Coldharbour Mill Working Wool Museum

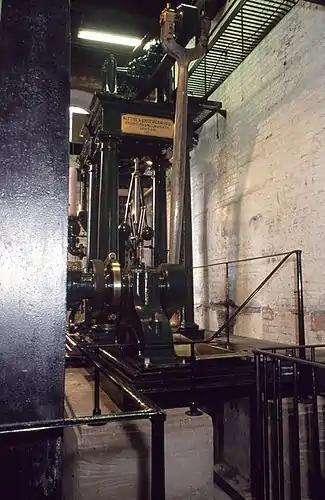
The restored Kittoe and Brotherhood beam engine at Coldharbour, which is steamed up regularly on Bank Holiday weekends.

However, the French Revolution and the invasion of Flanders in 1793 caused very serious difficulties for Exeter cloth merchants, and in 1794 the Weres were forced to cancel major worsted yarn orders.